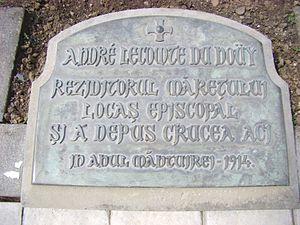
André Lecomte du Nouÿ, né en 7 septembre 1844 et mort le 11 novembre 1914 à Curtea de Argeș, est un architecte français, correspondant de l'Académie roumaine. Entre 1880 et 1914, il a été chargé par le roi Carol Iᵉʳ de la restauration de nombreux édifices religieux, et en particulier du monastère de Curtea de Argeș.